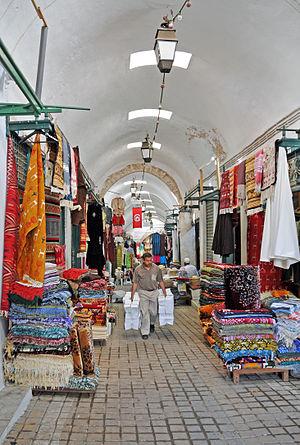
Le souk Erbaa, aussi connu sous le nom de souk El Rhadra, est l'un des plus anciens souks de la médina de Sfax.
La médina de Sfax est une médina tunisienne qui constitue le cœur historique de la ville de Sfax.
Sfax, deuxième ville et centre économique de Tunisie, est une ville portuaire de l'est du pays située à environ 270 kilomètres de Tunis. Riche de ses industries et de son port, la ville joue un rôle économique de premier plan avec l'exportation de l'huile d'olive et du poisson frais ou congelé. Sfax est une cité d'affaires et compte certains sites à vocation touristique, tels que la médina et Thyna, malgré la présence des usines de traitement du phosphate.